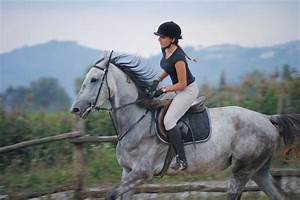
Label: horse